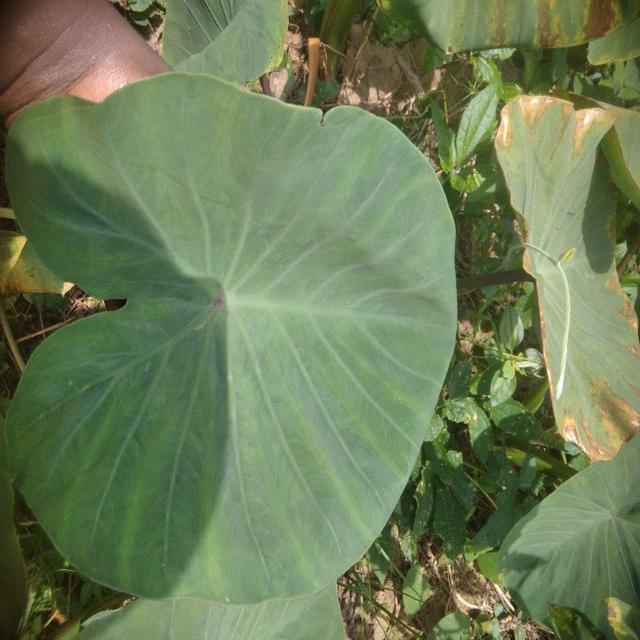
Label: Healthy